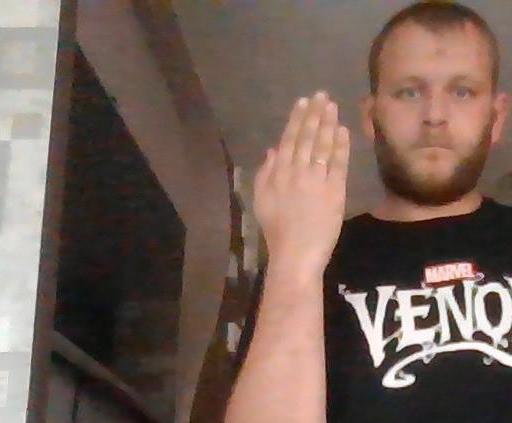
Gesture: stop_inverted